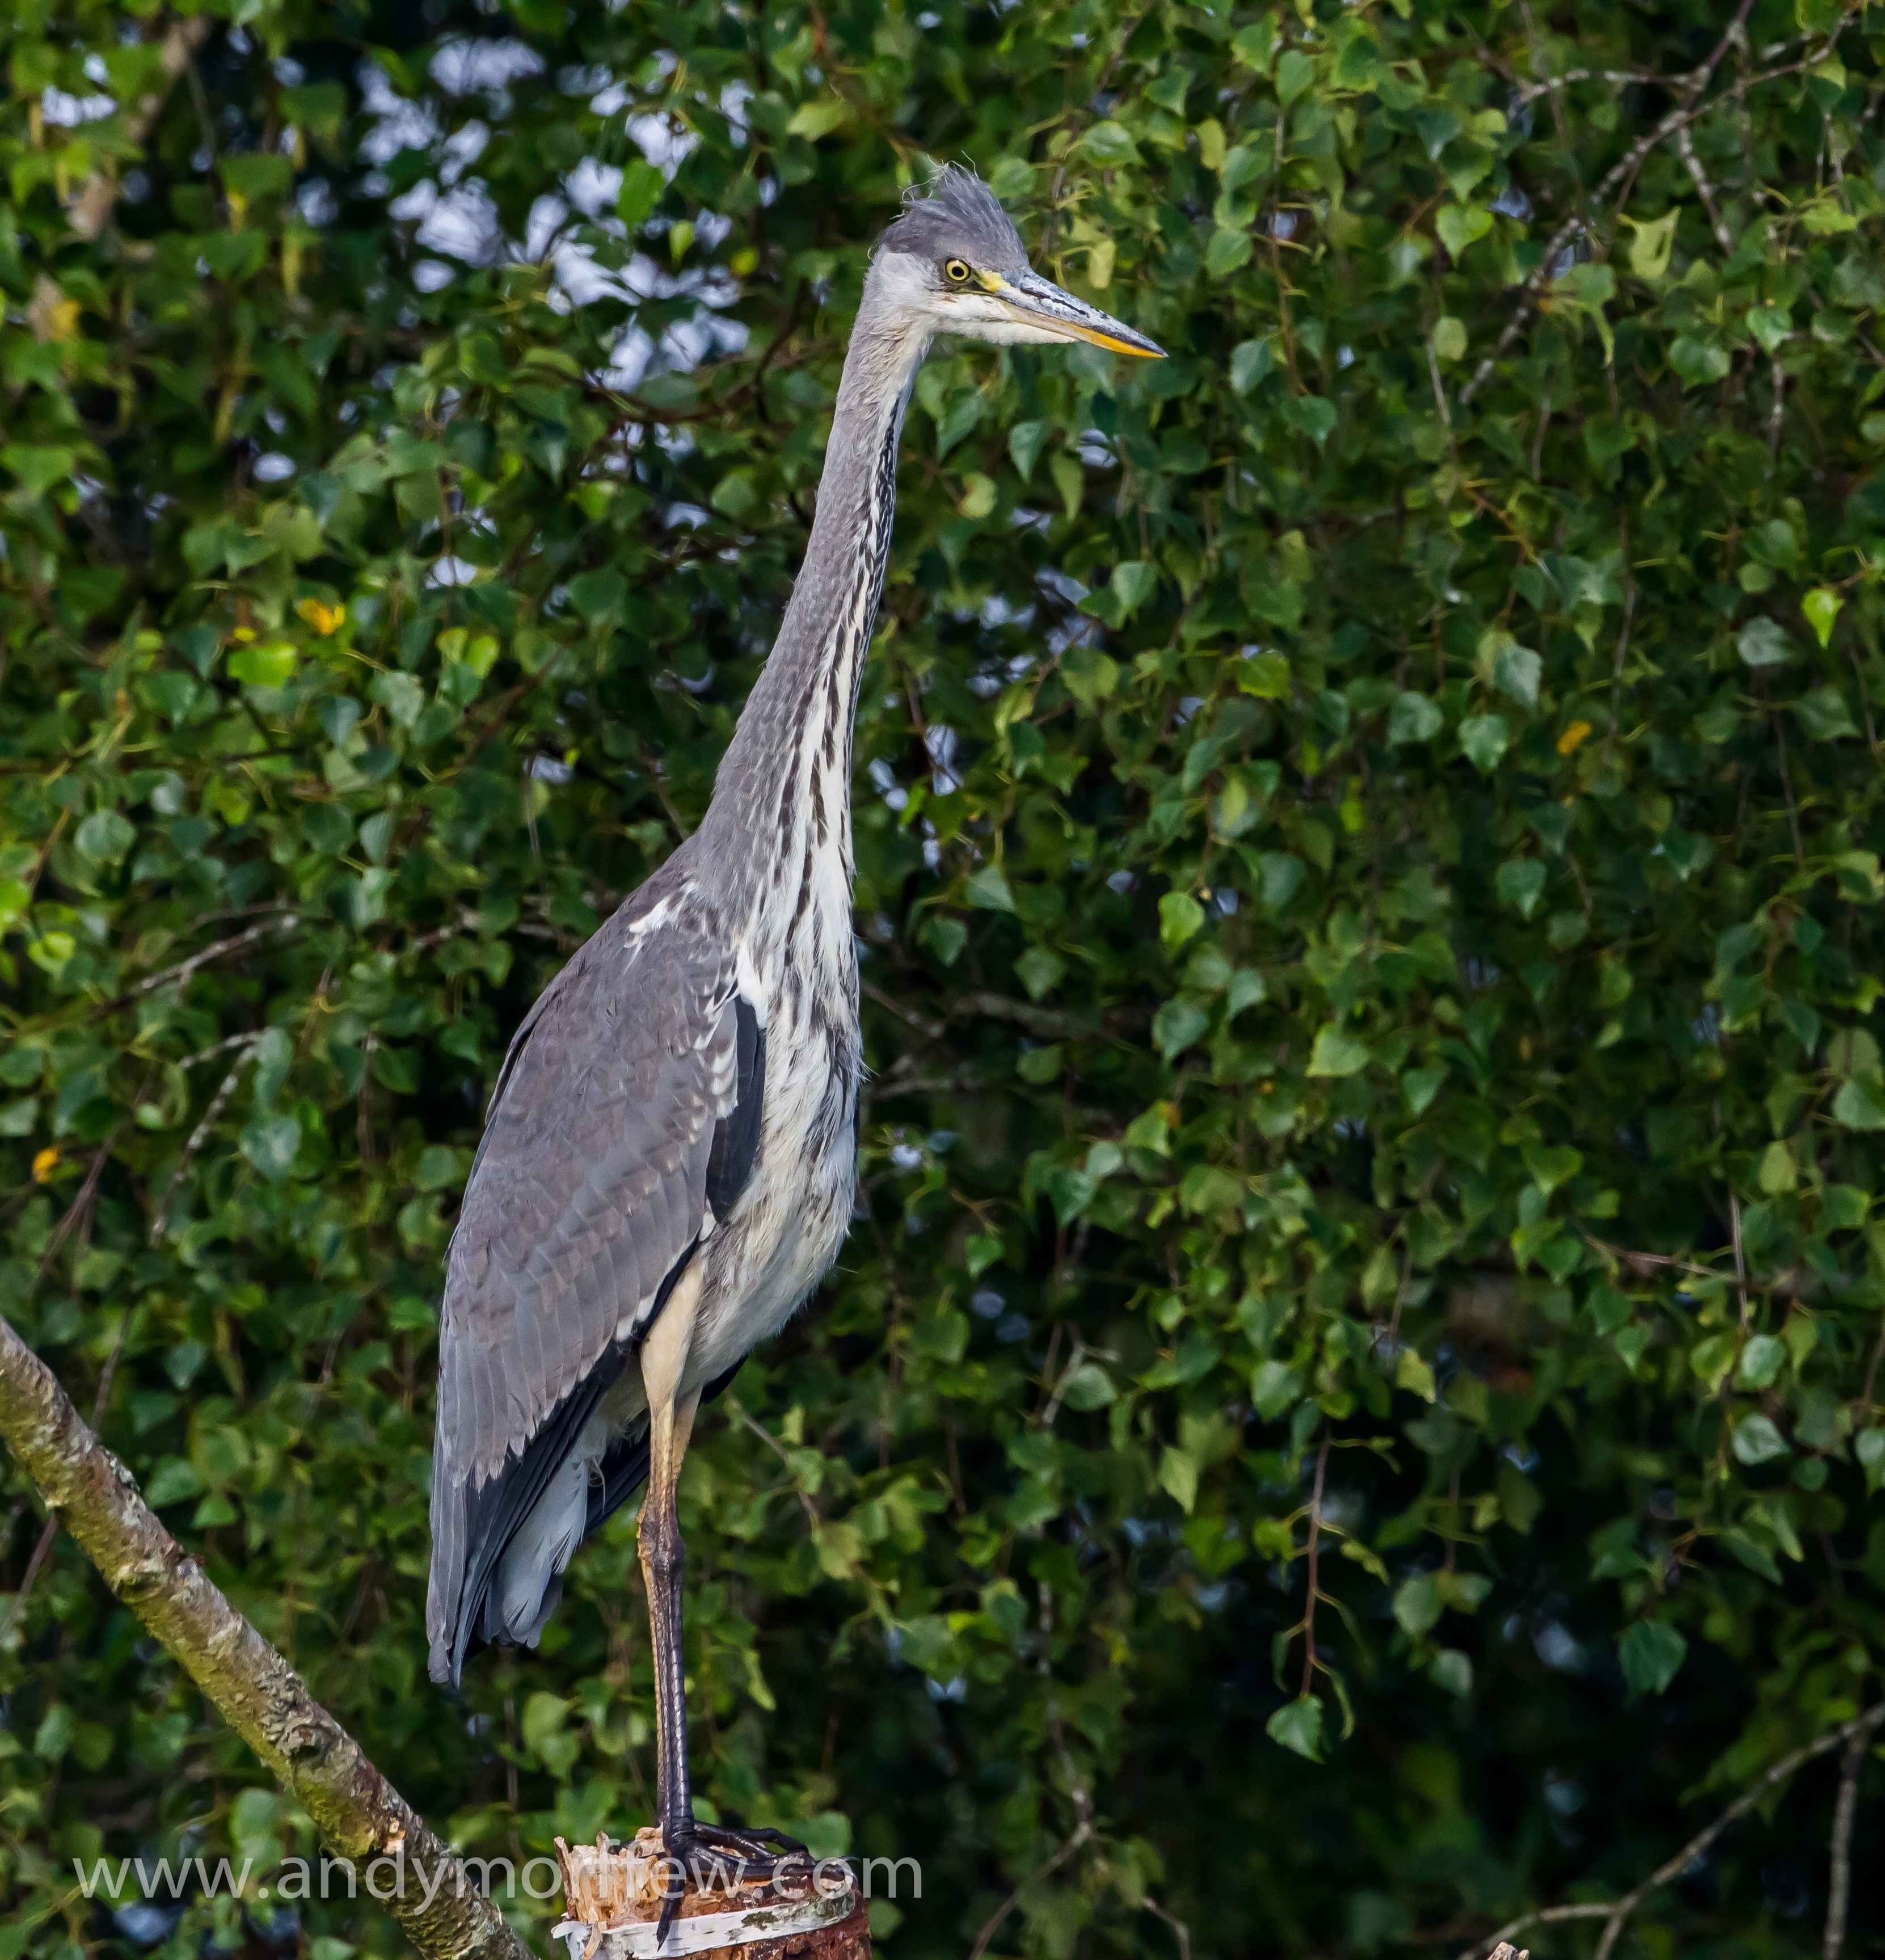
bird, wildlife, beak, fauna, stork, vertebrate, heron, greyheron, pelecaniformes, andymorffew, morffew, hampshire, ciconiiformes